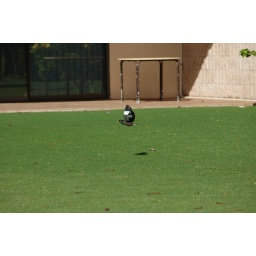
Shot of a bird flying over the lawn at the condo in Maui